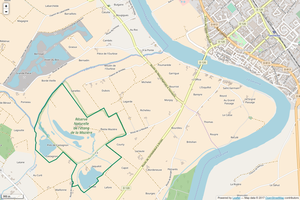
Périmètre de la RNN de l'Étang de la Mazière.
La réserve naturelle nationale de l'étang de la Mazière est une réserve naturelle nationale du Lot-et-Garonne. Créée en 1985 par Mr Alain Dal Molin, elle occupe une surface de 102 ha et protège un étang.